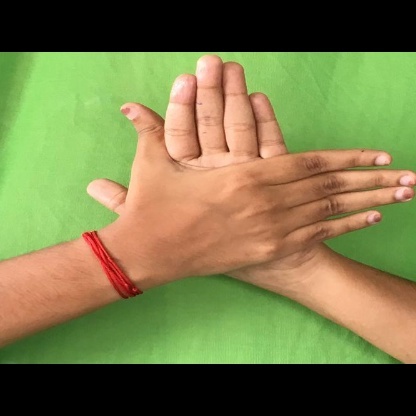
Mudra: Chakra